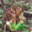
Label: deer